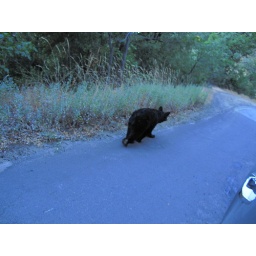
We saw this guy walking up the road on our way down in the early morning.